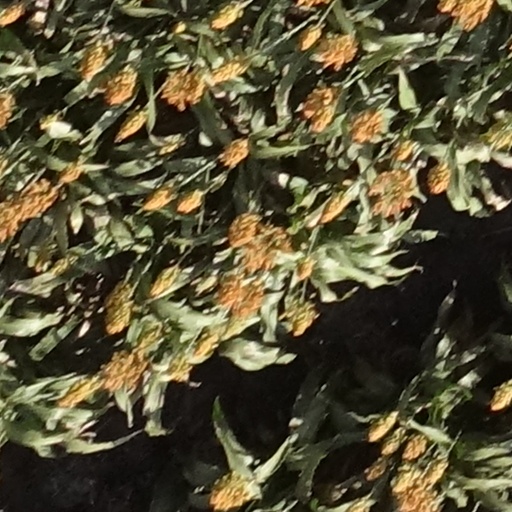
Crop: sorghum